Jon Schaffer

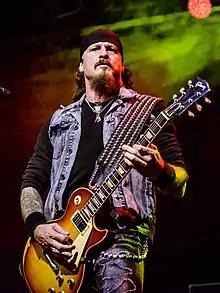
Schaffer in 2016

Jon Ryan Schaffer (born March 15, 1968) is an American heavy metal musician. He is the rhythm guitarist, bandleader and principal songwriter of the Indiana-based heavy metal band Iced Earth, which he formed in 1985 under the name Purgatory. He is also the lead singer in his political side project Sons of Liberty and, until 2021, played guitar for Demons & Wizards, his collaboration with Blind Guardian frontman Hansi Kürsch.